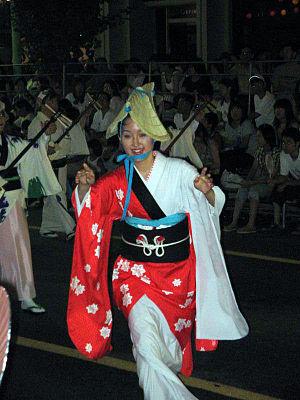
Awa-odori est un festival japonais célébrée à Tokushima, du 12 au 15 août durant la période du O-Bon. Elle est la célébration de ce type la plus animée du Japon.